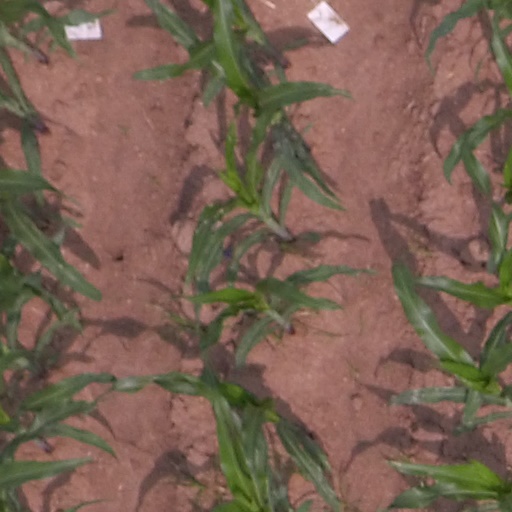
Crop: maize; corn